Willie Snead

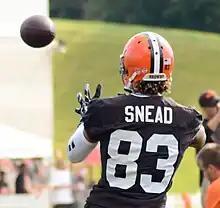
Snead with the Cleveland Browns in 2014

Snead went undrafted during the 2014 NFL draft. On May 10, 2014, the Cleveland Browns signed Snead to a three-year, $1.54 million contract that includes a signing bonus of $5,000.